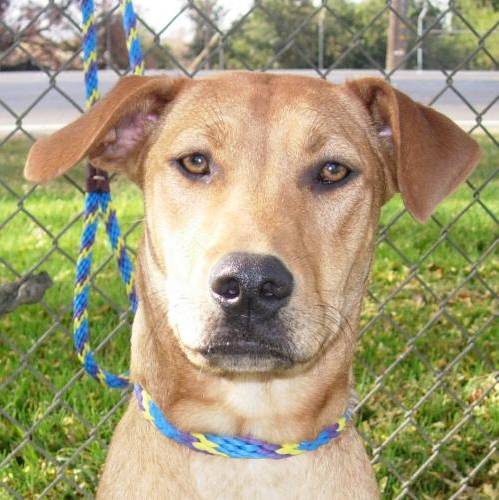
Label: dog